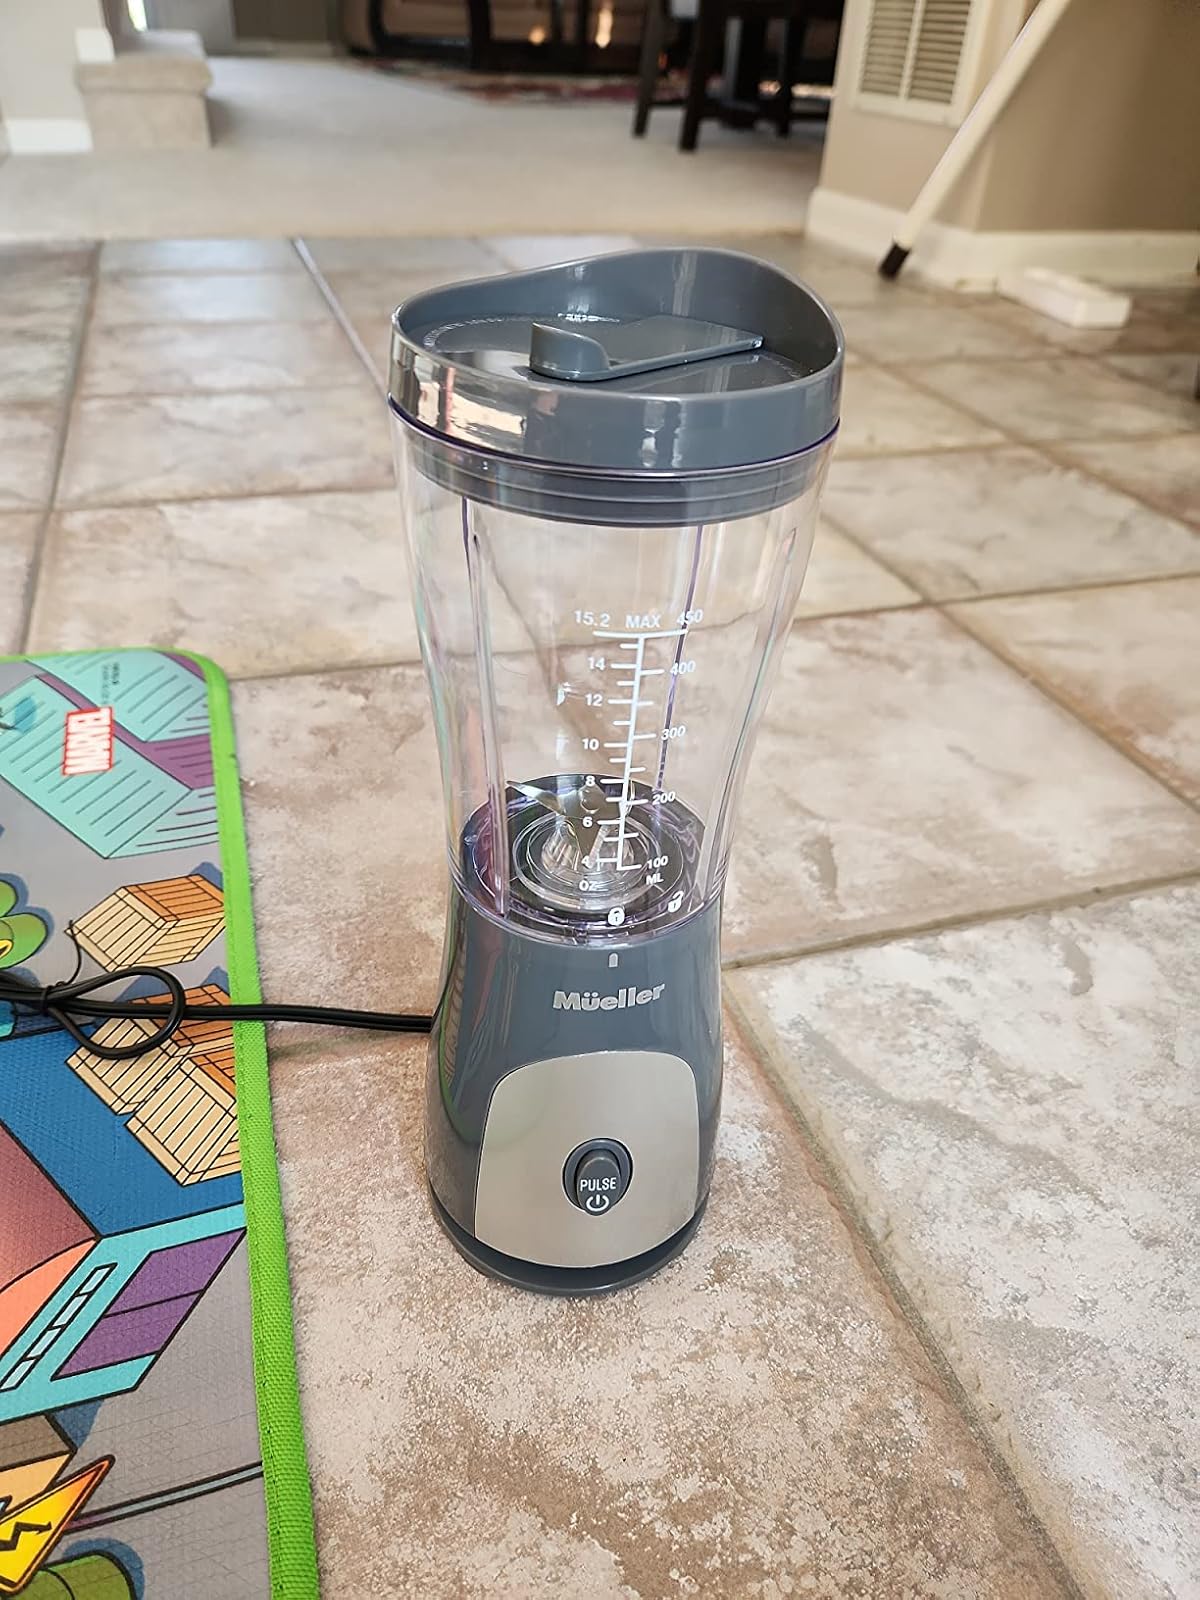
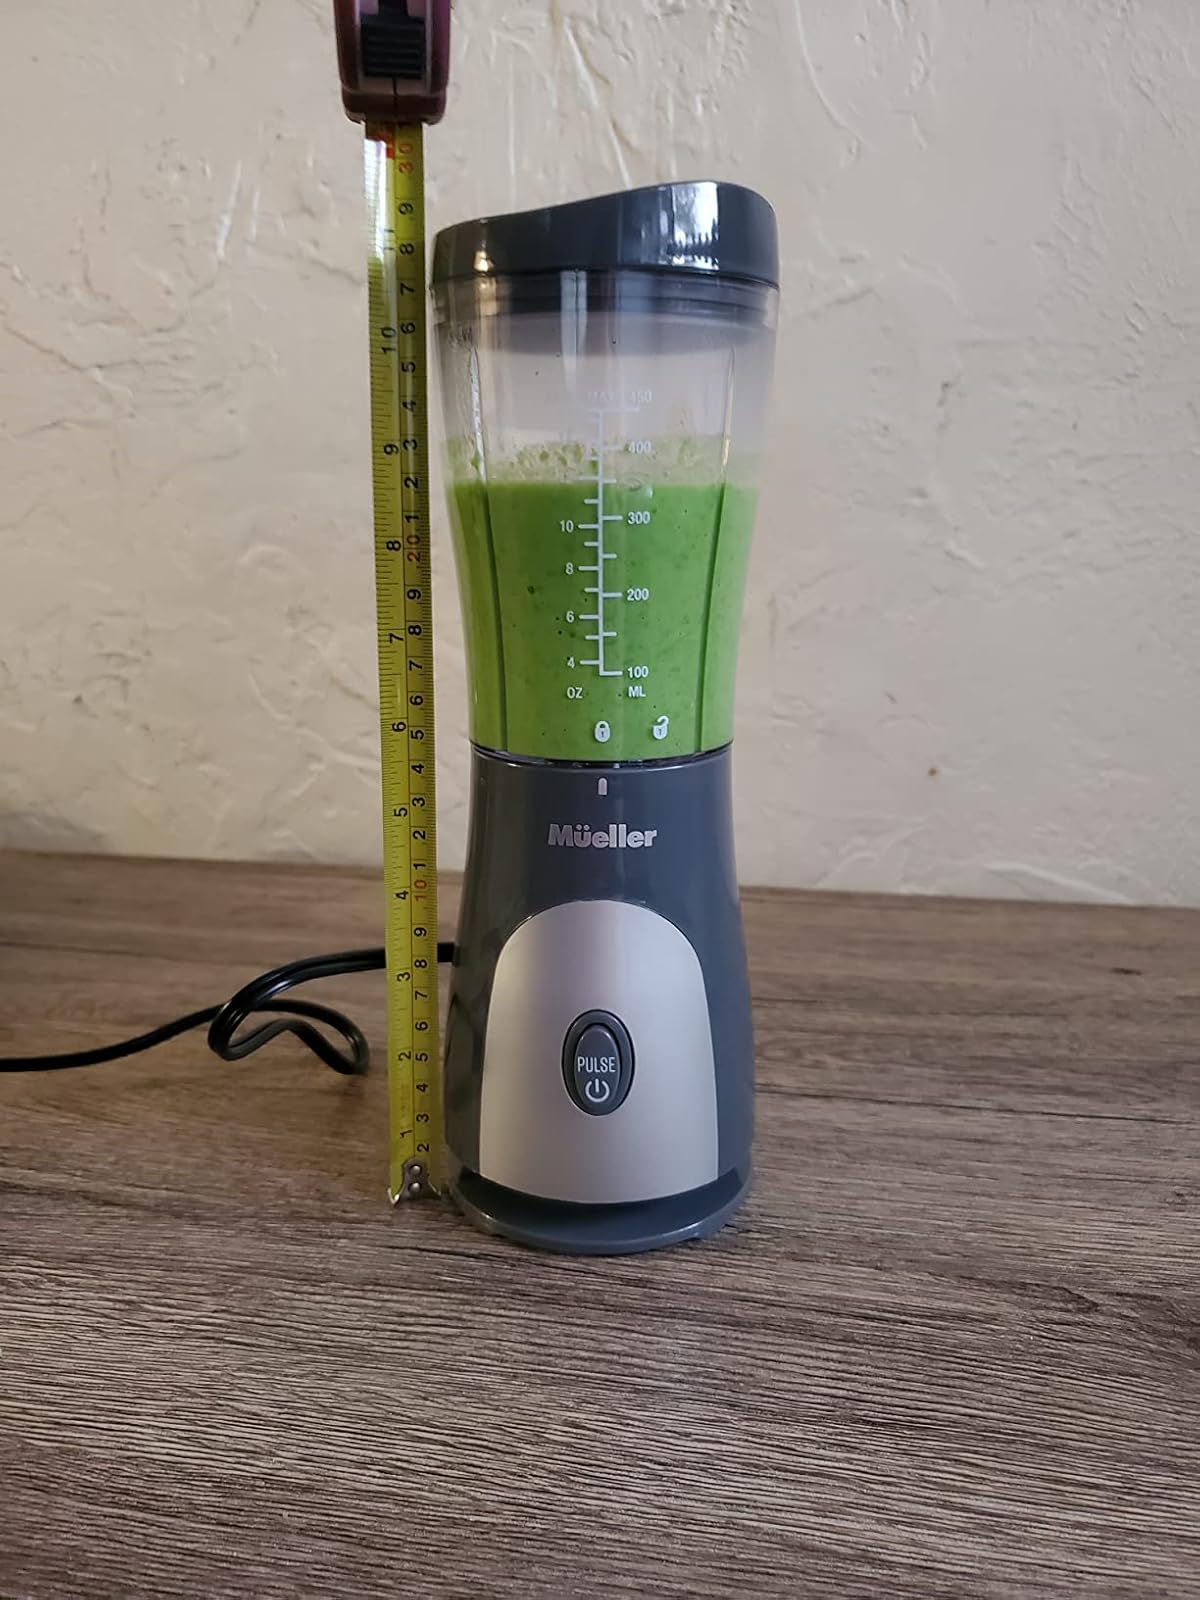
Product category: items_blender
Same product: yes